Teratoscincus roborowskii

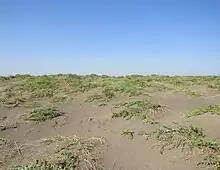
View of the desert environment in the Turpan Depression

The Turpan wonder gecko is endemic to the Turpan Depression in Xinjiang, China, where it occurs in sandy areas such as shrubland and deserts. Older records of it being found in Gansu are now believed to be erroneous. Its habitat is arid, with an average annual precipitation of , and an annual evaporation of . It occurs at a wide range of elevations, being recorded from below to above sea level, and has an estimated extent of occurrence of 6811 km². Dead wood is an important microhabitat for the species, providing shelter, foraging and thermoregulation.